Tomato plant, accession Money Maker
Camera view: horizontal (90 deg, fisheye); turntable rotation: 270 degrees
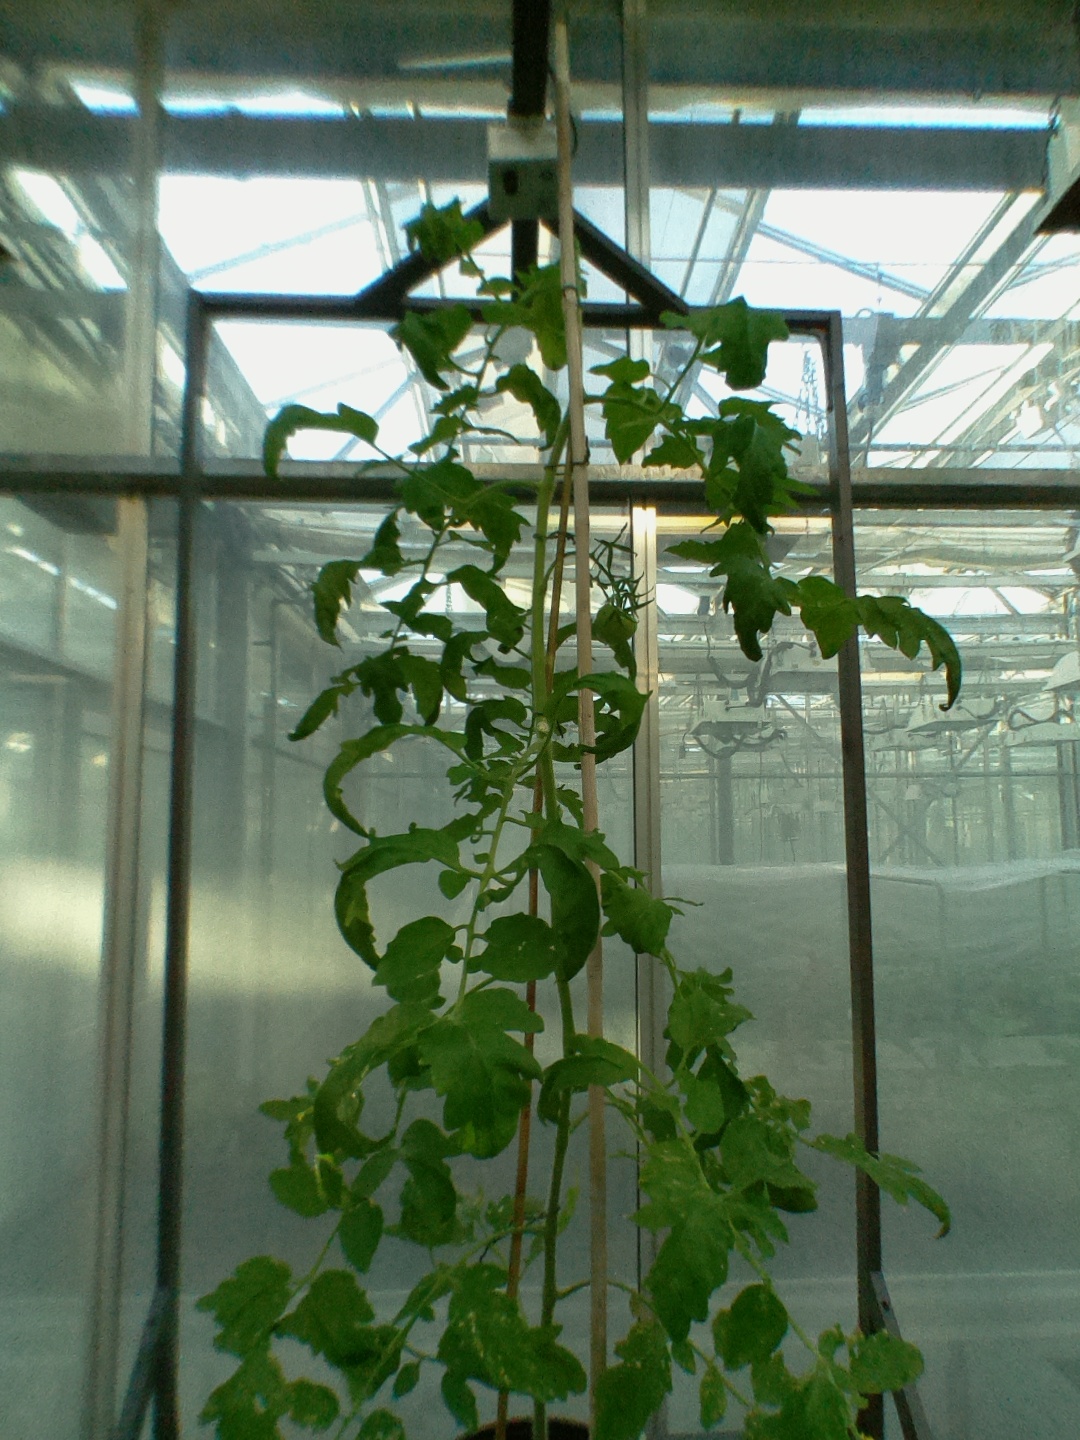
BBCH growth stage 72: 20%-30% of final fruit size